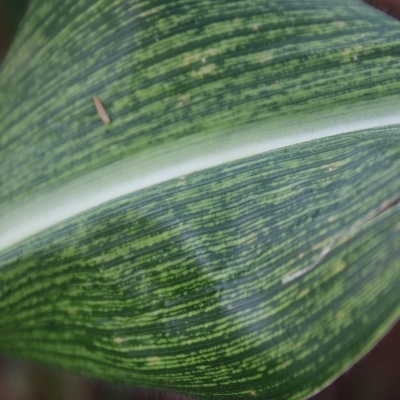
Crop: Maize
Condition: streak virus